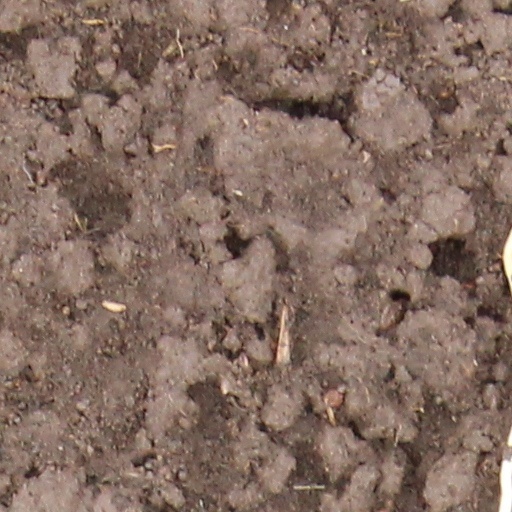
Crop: wheat